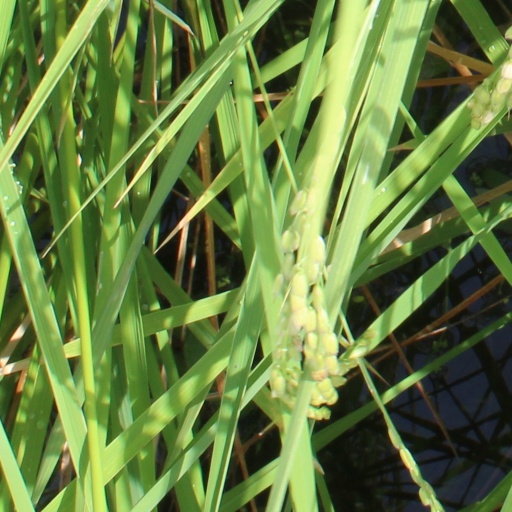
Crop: rice